Race and ethnicity in Brazil

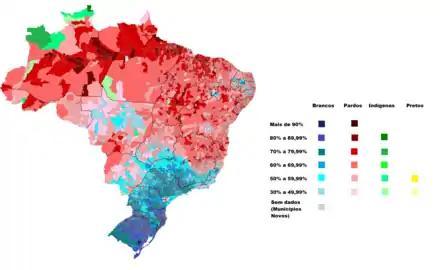
A map of predominant racial groups by municipality. Green indicates an indigenous majority, blue a white majority, red a pardo majority, and yellow a black majority.

As the IBGE itself acknowledges, these categories are disputed, and most of the population dislike it and do not identify with them. Most Brazilians see "Indígena" as a cultural rather than racial term, and don't identify as such if they are part of the mainstream Brazilian culture; many Brazilians would prefer to self-describe as "morenos" (used in the sense of "tanned" or "brunettes"); some Black and parda people, more identified with the Brazilian Black movement, would prefer to self-describe as "Negro" as an inclusive category containing pardos and pretos; and if allowed to choose any classification, Brazilians will give almost 200 different answers.